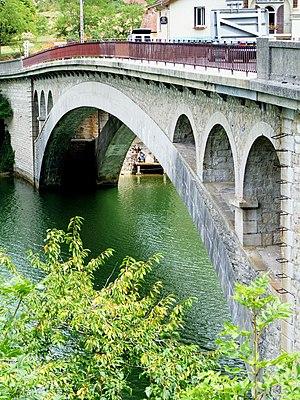
Pont de Thoirette sur l'Ain